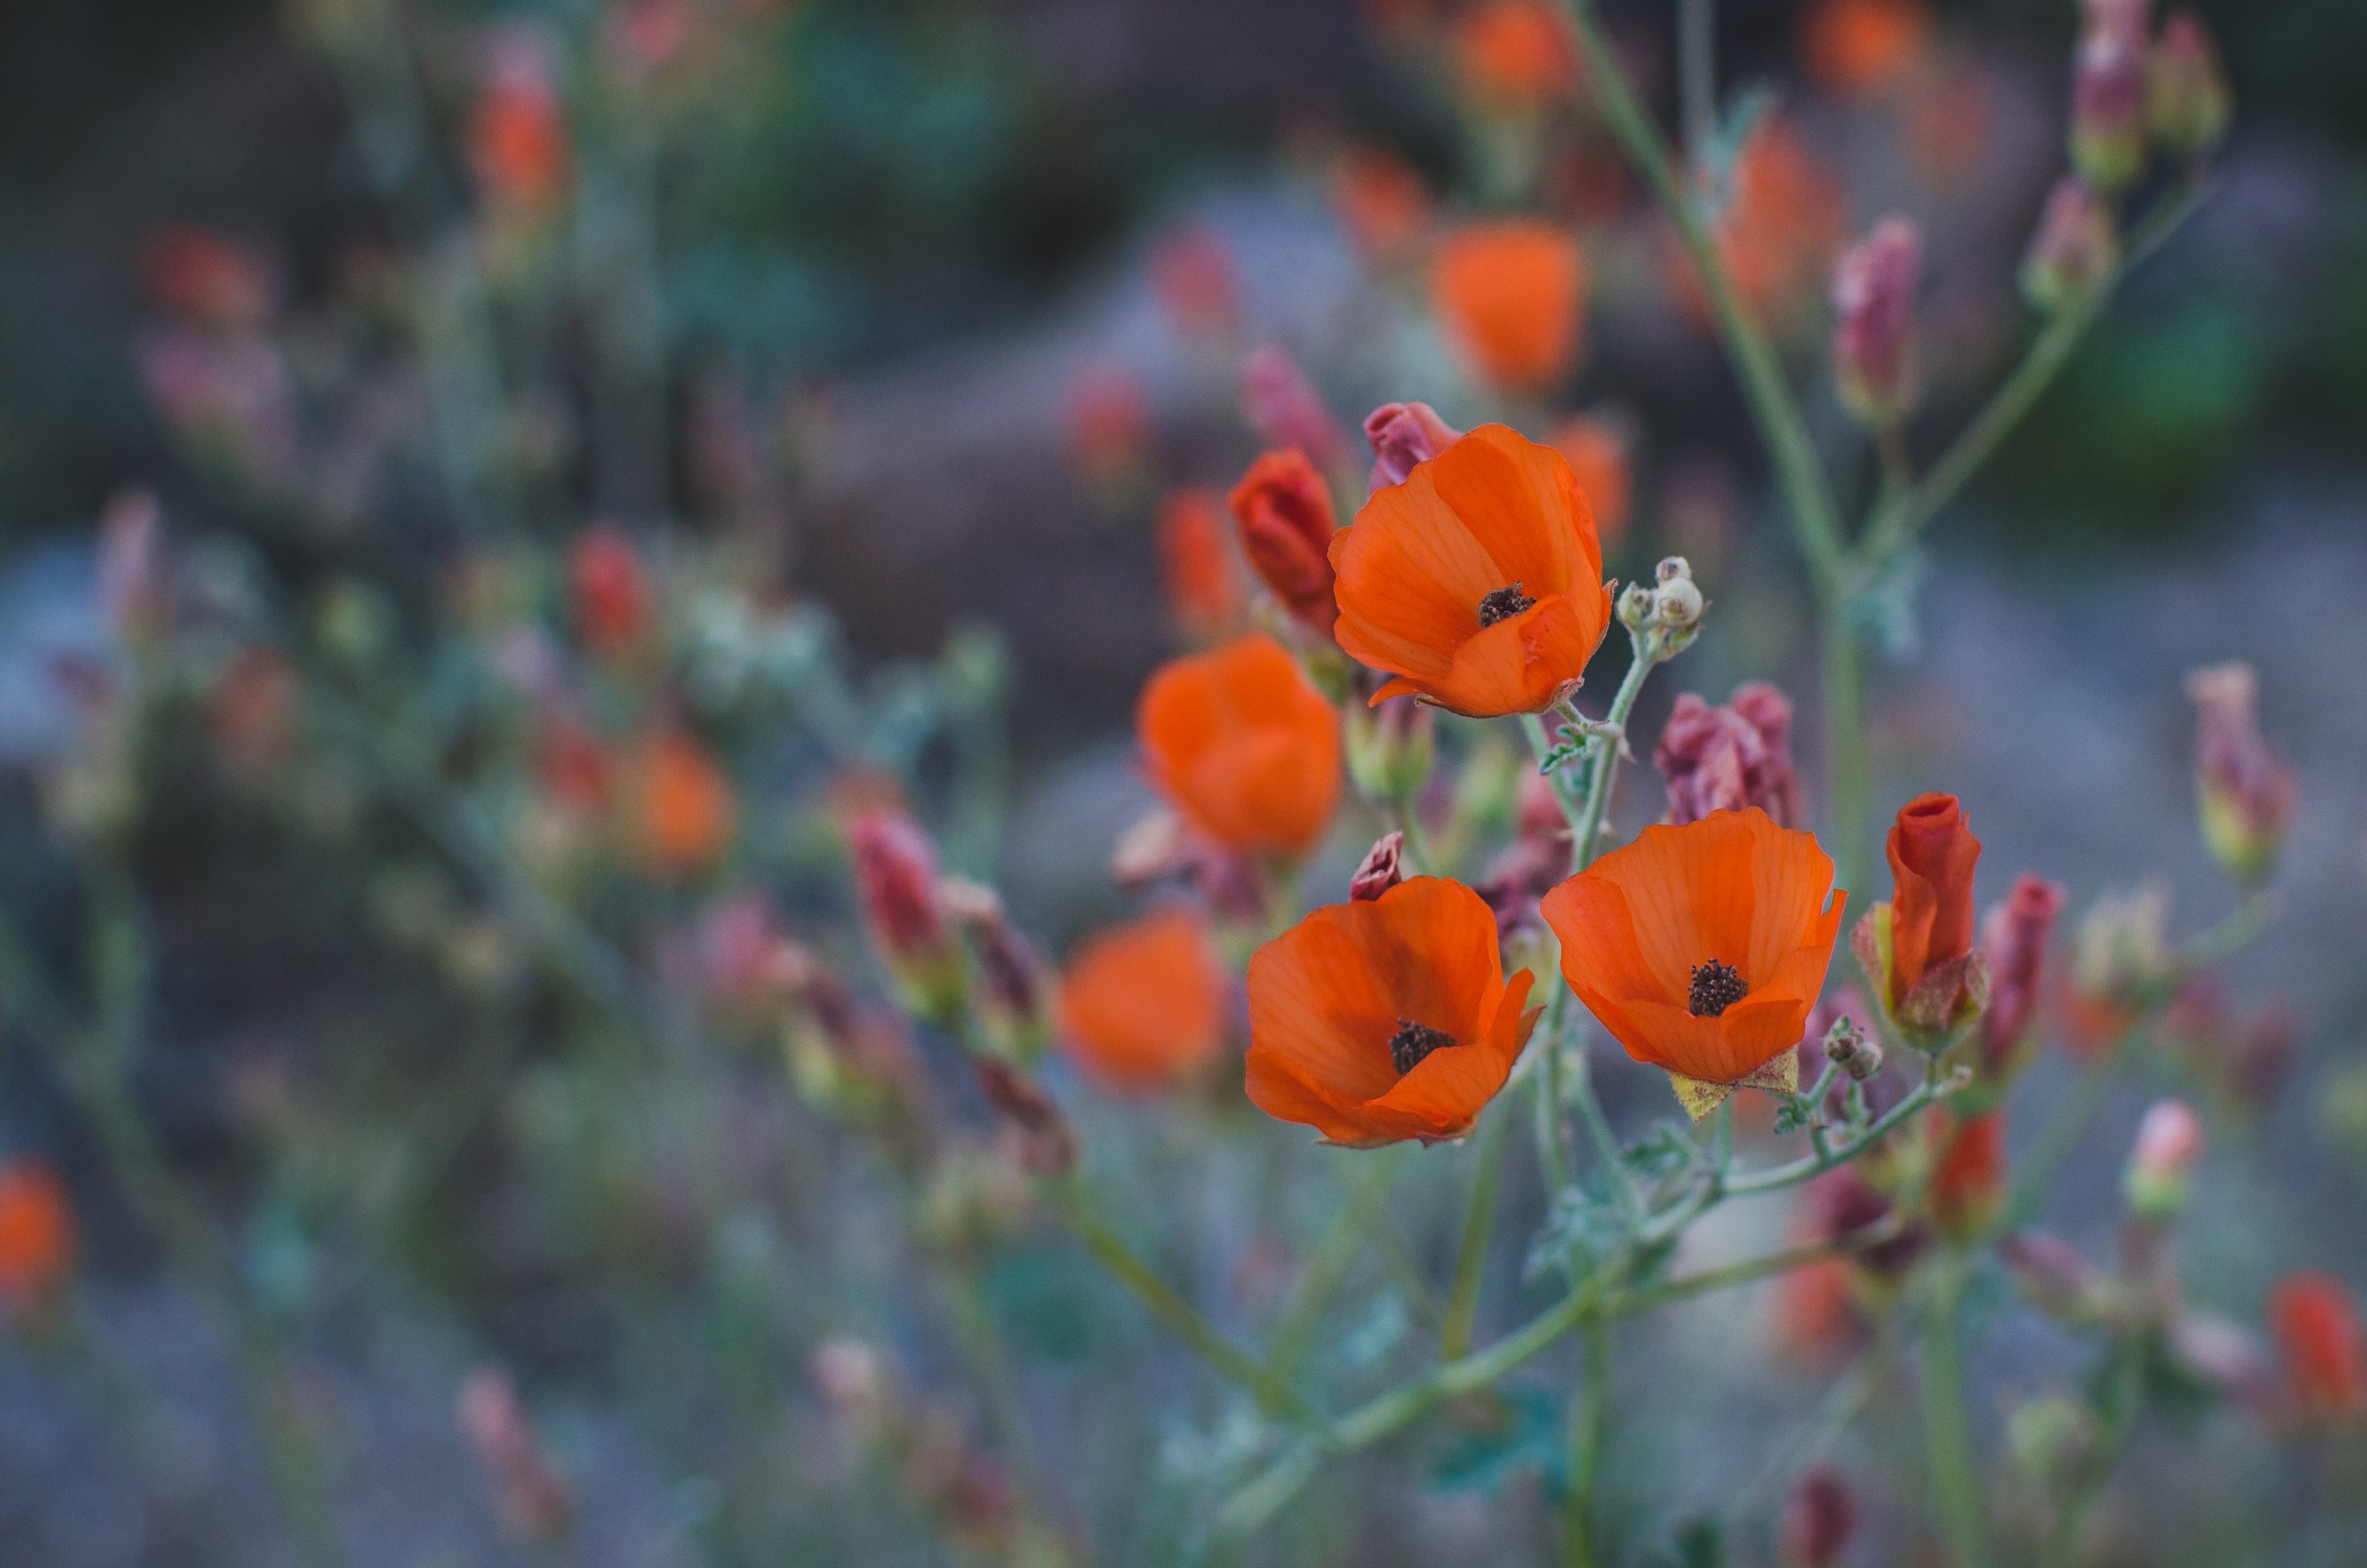
nature, blossom, plant, white, photography, vintage, meadow, stem, texture, leaf, flower, petal, summer, floral, bouquet, decoration, pattern, pollen, spring, green, natural, autumn, fresh, romantic, blooming, colorful, garden, wedding, flora, season, botanical, life, ornament, wildflower, flowers, card, design, stamen, beauty, beautiful, poppy, blooms, greeting, macro photography, flowering plant, land plant